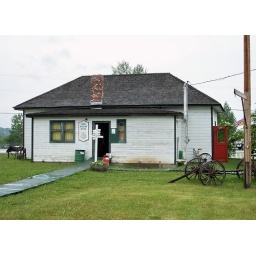
Heritage train station building at Vanderhoof Community Museum in town of Vanderhoof, British Columbia. June 2007.